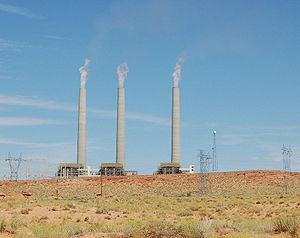
Atomic Cyborg est un film italien réalisé en 1985 par Sergio Martino sous le pseudonyme de Martin Dolman et sorti en salles en 1986.